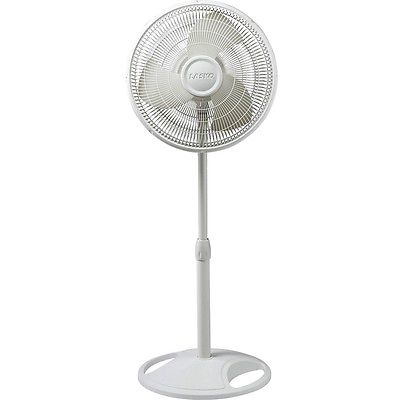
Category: fan